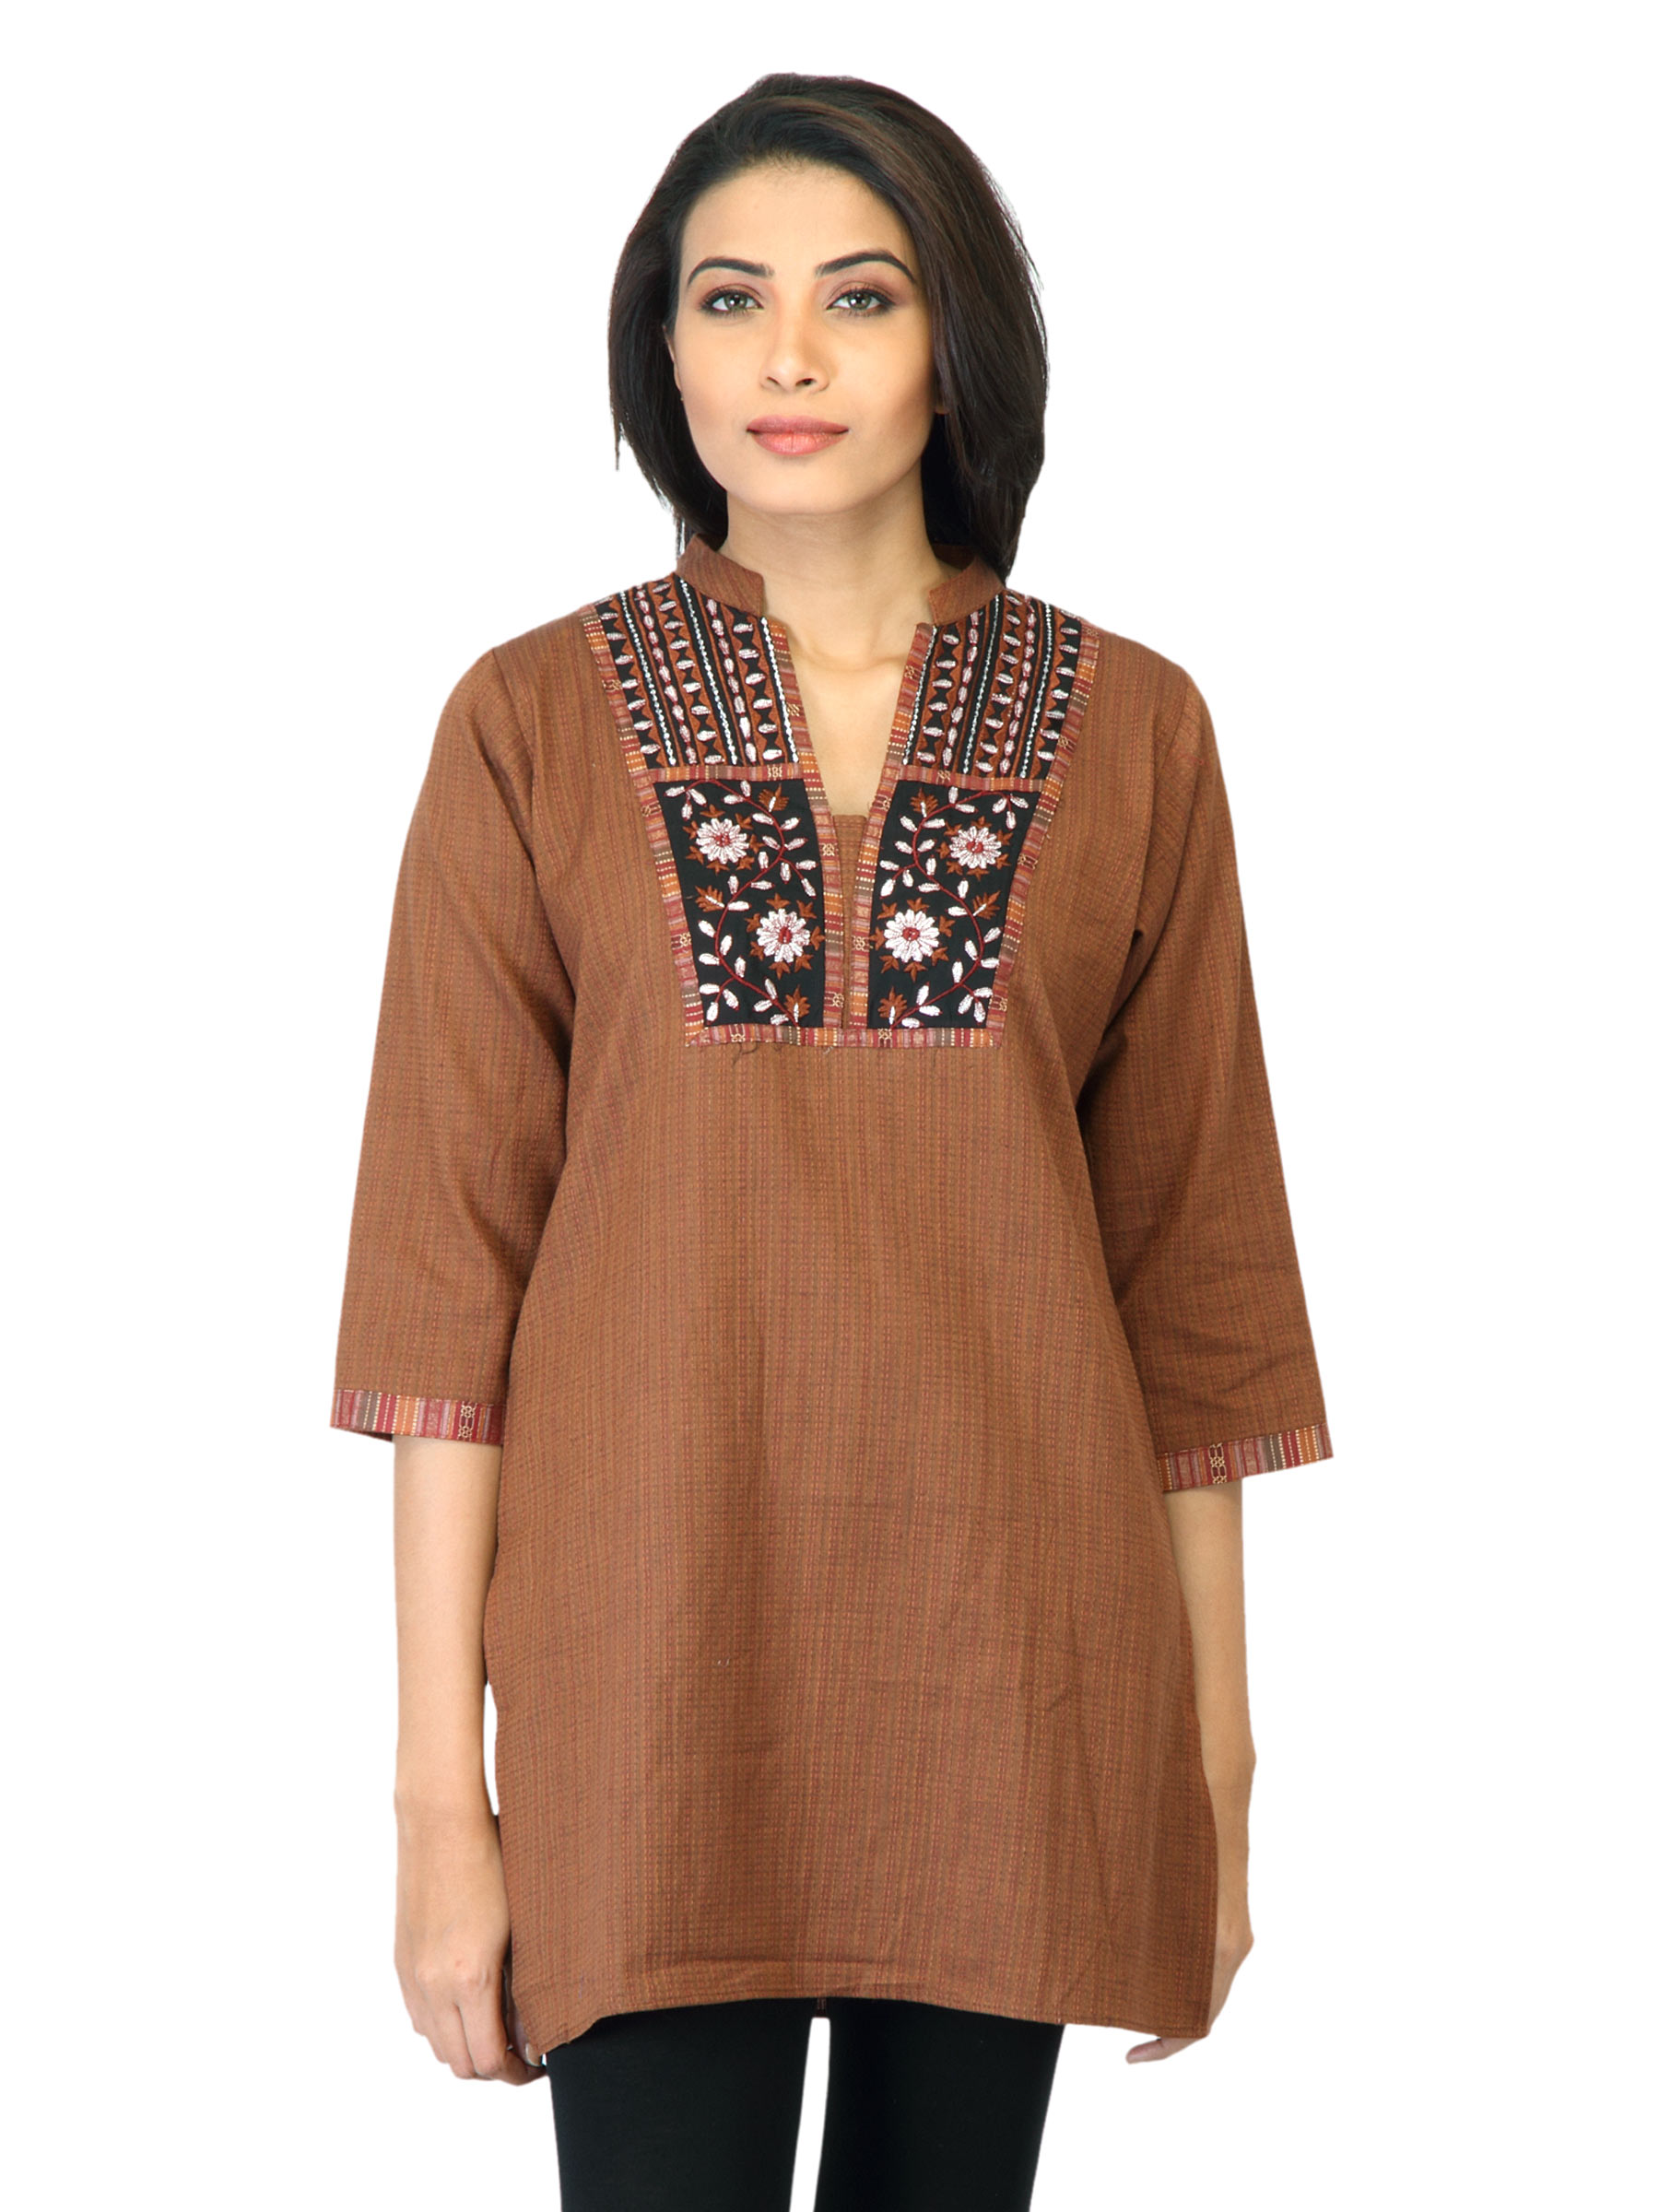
Aneri Women Jazz Brown Kurta
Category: Apparel / Topwear / Kurtas
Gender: Women
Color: Brown
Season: Summer 2012
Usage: Ethnic